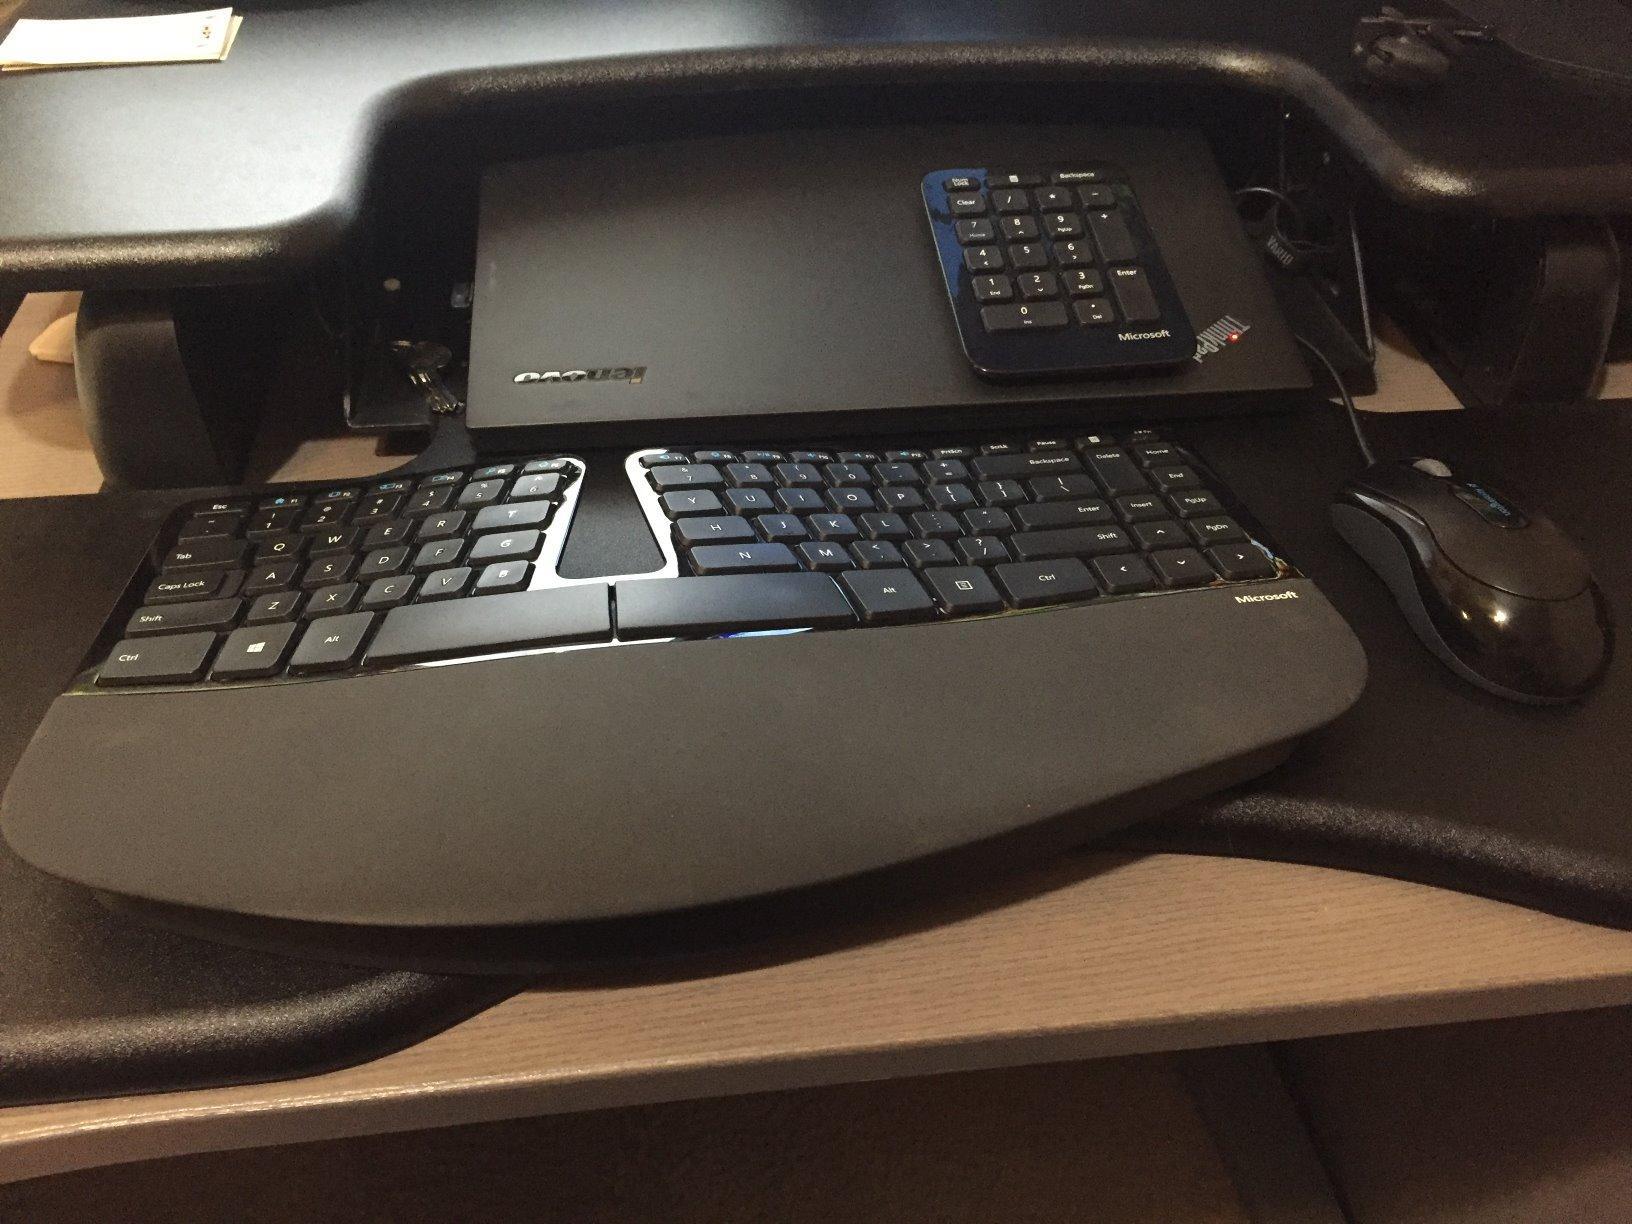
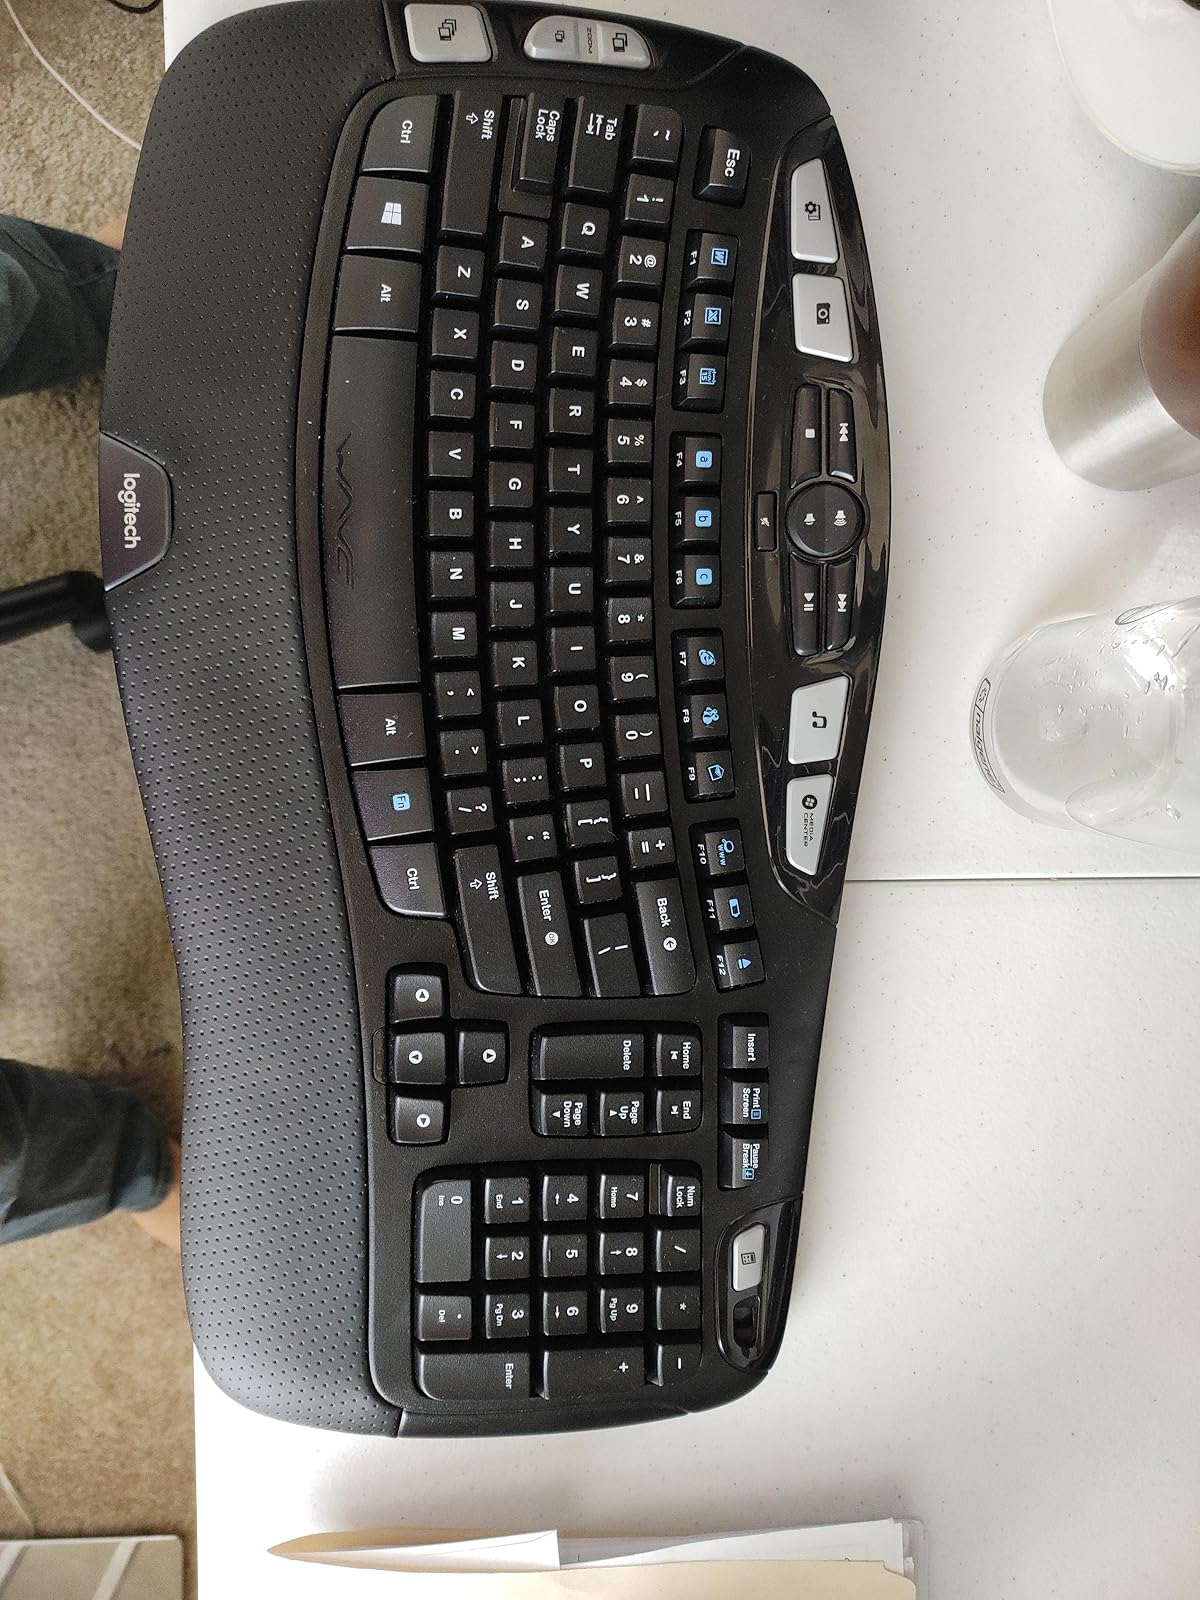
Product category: keyboard
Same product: no